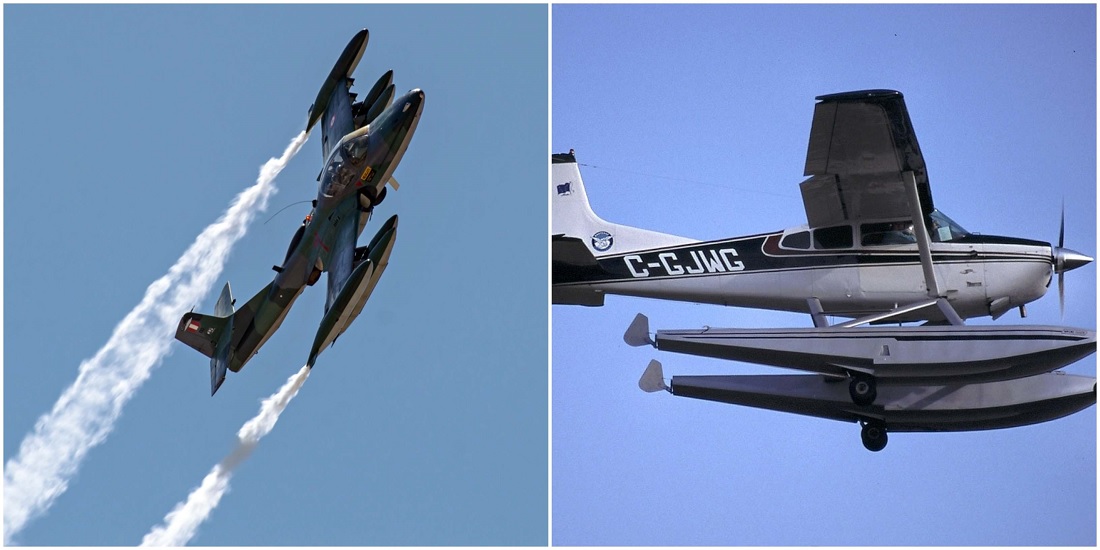
Vehicle type: Planes